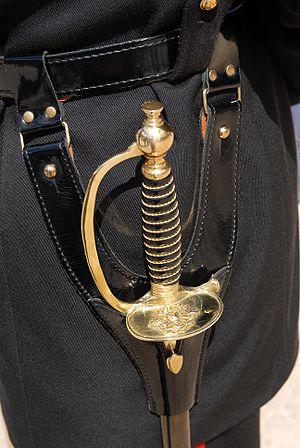
Garde de l'épée («
La tangente est le nom donné à l'épée du Grand Uniforme de l'École polytechnique.